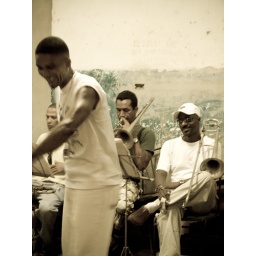
A local band practice in the building next door